British and Irish Communist Organisation

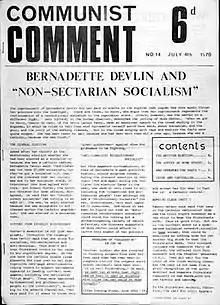
"Communist Comment", ICO publication, from 1970

Brendan Clifford was an Irish emigrant from the Sliabh Luachra area of County Cork who had migrated to London and become involved in left-wing politics there.